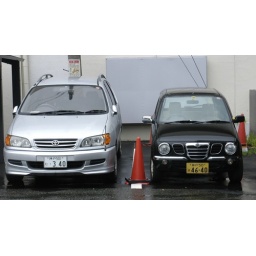
many cars in japan are skinny. bigger cars always fold their rear mirrors when parked.